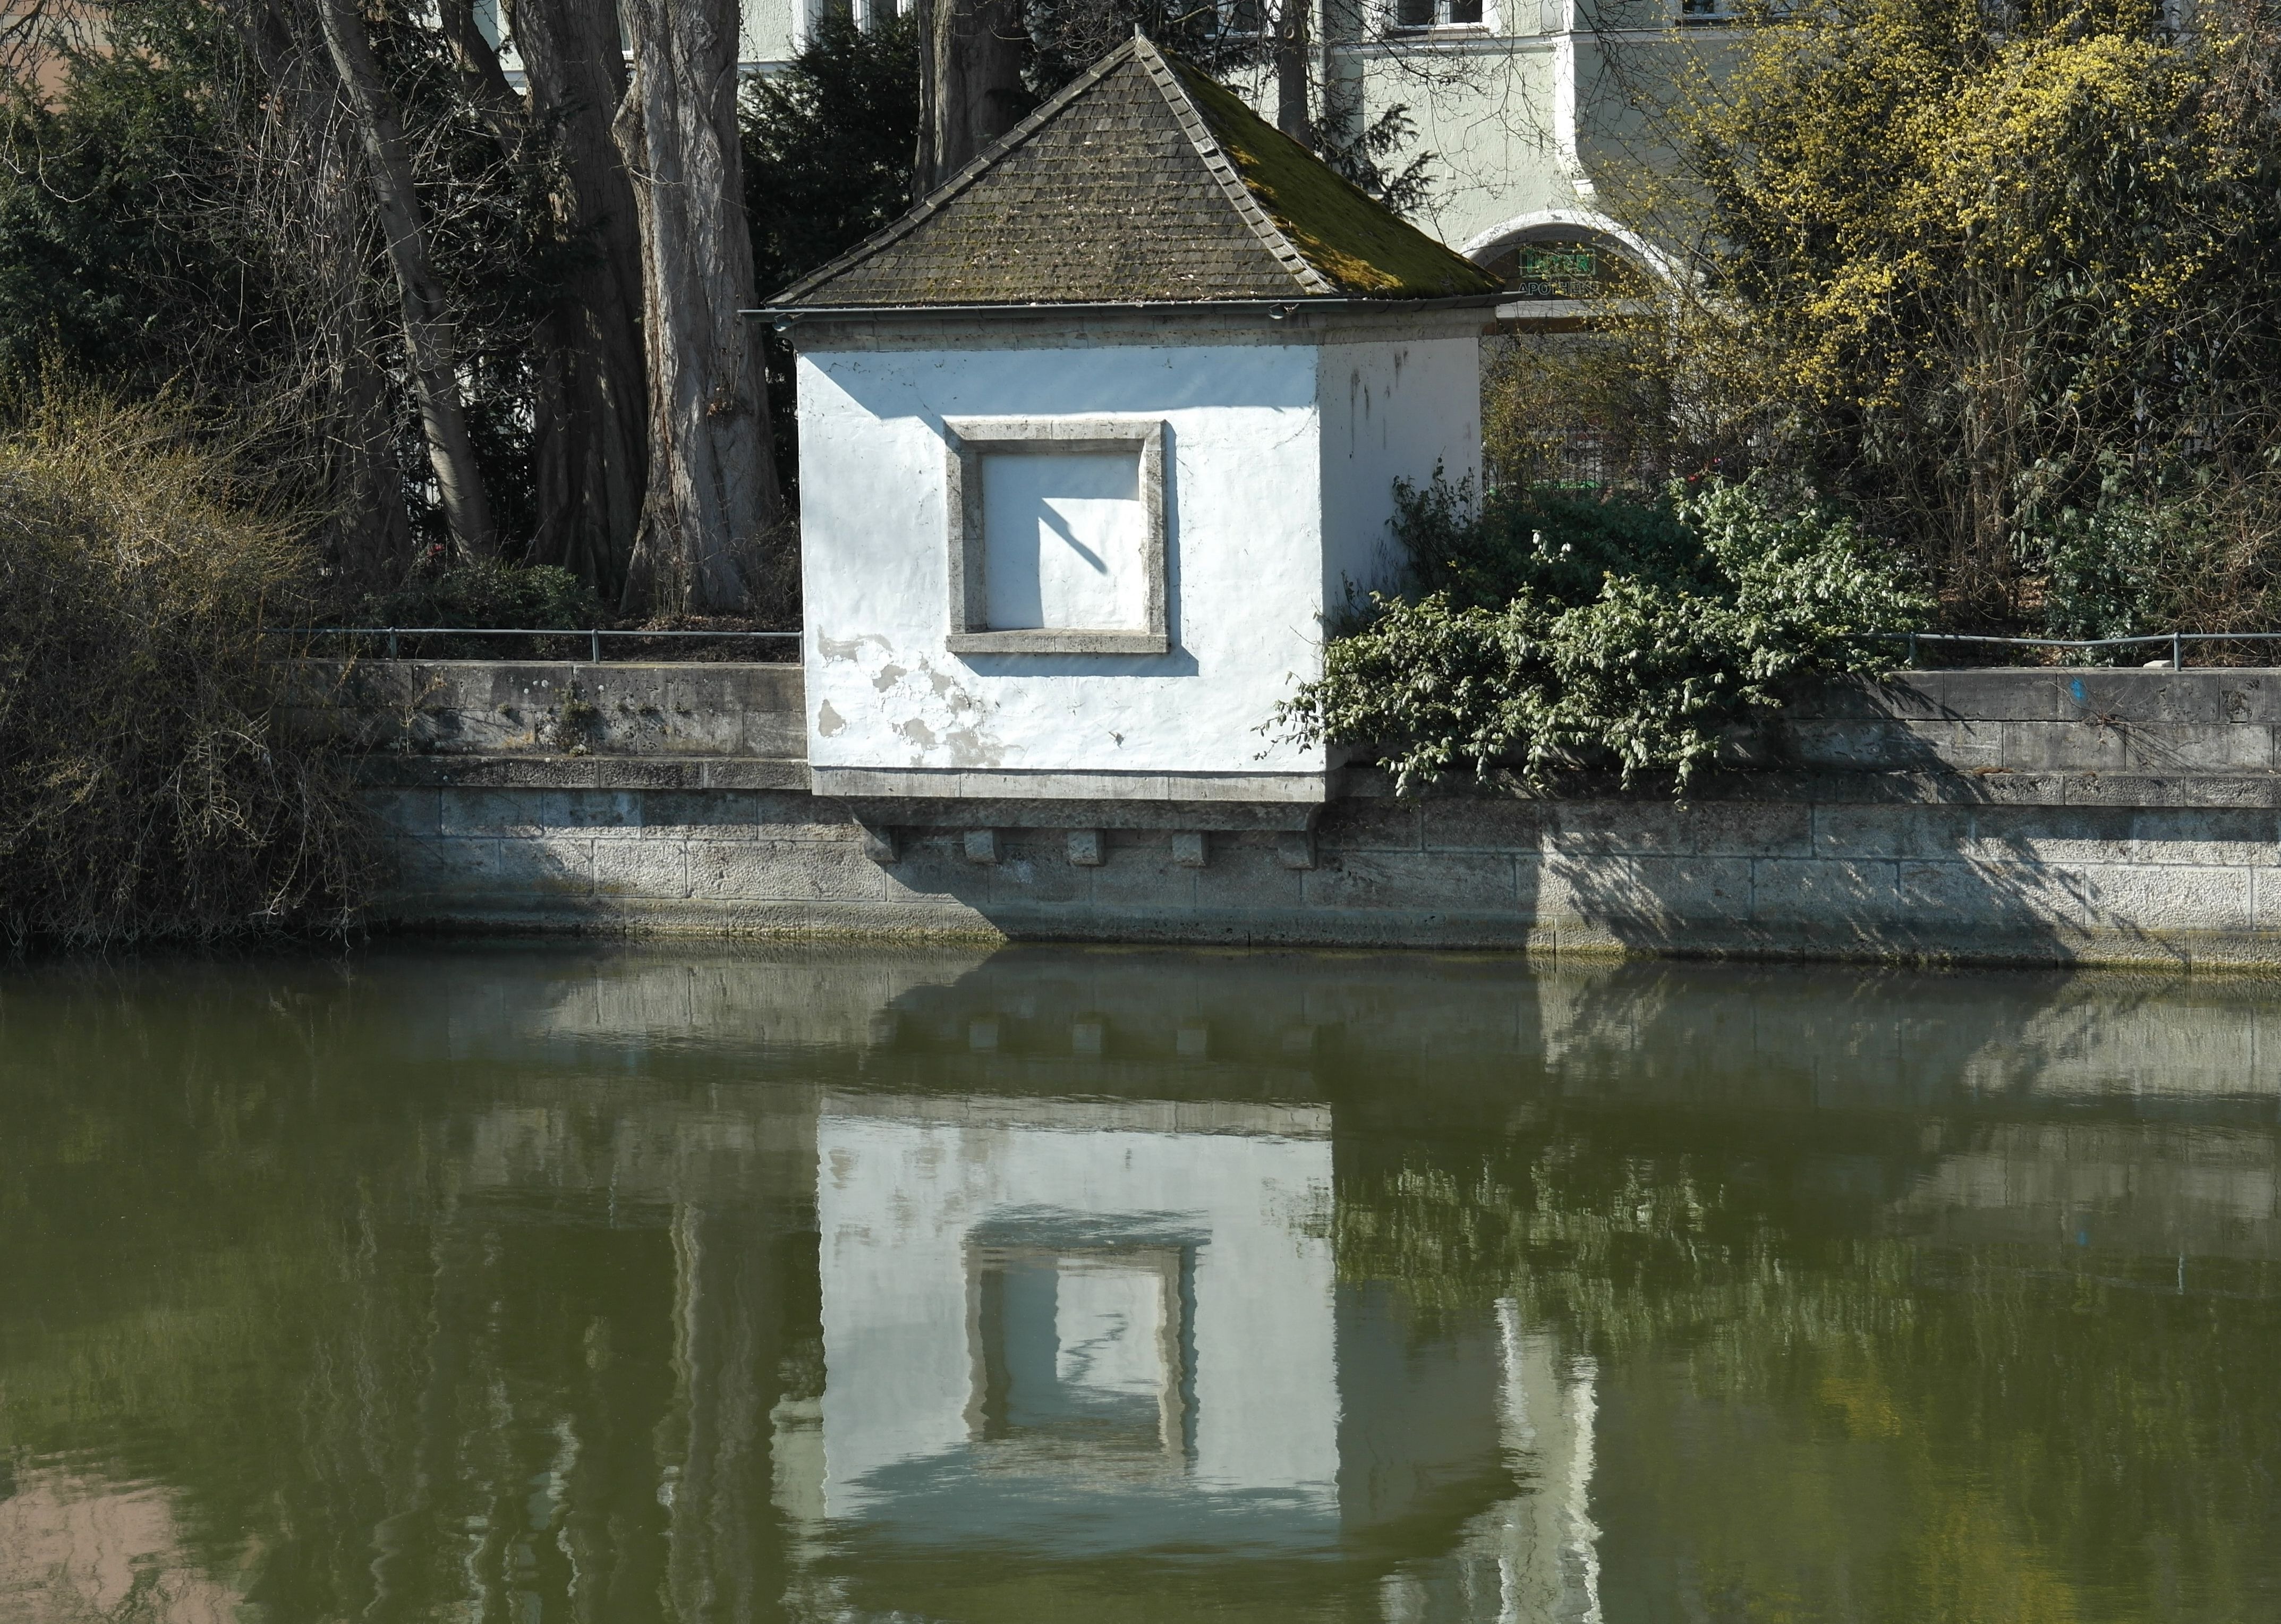
water, nature, light, sun, house, building, atmosphere, home, river, canal, village, pond, reflection, cottage, boathouse, waterway, channel, mood, waters, mirroring, rural area